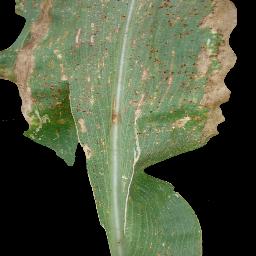
Label: Corn_(Maize)___Common_Rust